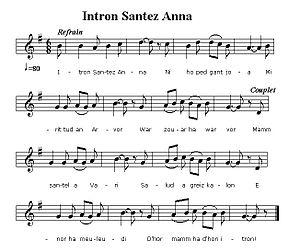
Cantique
La chapelle Sainte-Anne-la-Palud est un édifice religieux située sur la commune de Plonévez-Porzay, dans le département du Finistère, dans la région Bretagne, en France.